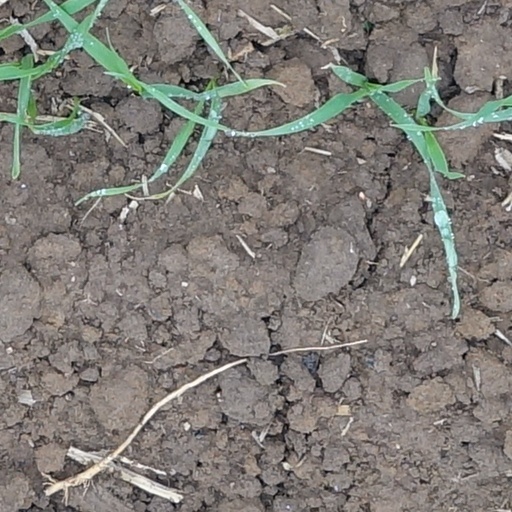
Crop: wheat